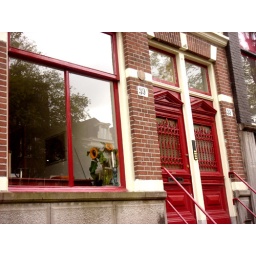
Sunflowers in the window of an extremely cool house on the Prinsengracht.